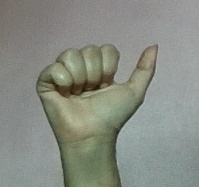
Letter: dhad